Jupiter in fiction

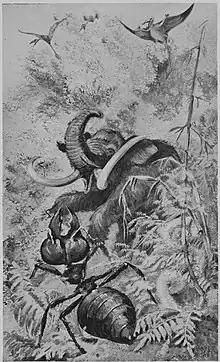
Prehistoric life on Jupiter in "A Journey in Other Worlds"

Jupiter was long believed, incorrectly, to be a solid planet onto which it would be possible to make a landing. It has made appearances in fiction since at least the 1752 novel "Micromégas" by Voltaire, wherein an alien from Sirius and another from Saturn pass Jupiter's satellites and land on the planet itself. In the 1800s, writers typically assumed that Jupiter was not only solid but also an Earth-like world and depicted it accordingly. In the 1886 novel "Aleriel, or A Voyage to Other Worlds" by W. S. Lach-Szyrma, the planet is covered in an ocean with a few islands and primitive aquatic humanoids living there. Jupiter resembles prehistoric Earth with a rich fauna full of lifeforms such as dinosaurs and mastodons in the 1894 novel "A Journey in Other Worlds" by John Jacob Astor IV. A few utopian works of fiction of the early 1900s are set on Jupiter, including the anonymously published 1908 novel "To Jupiter Via Hell" and the 1922 novel "The Perfect World" by Ella Scrymsour.